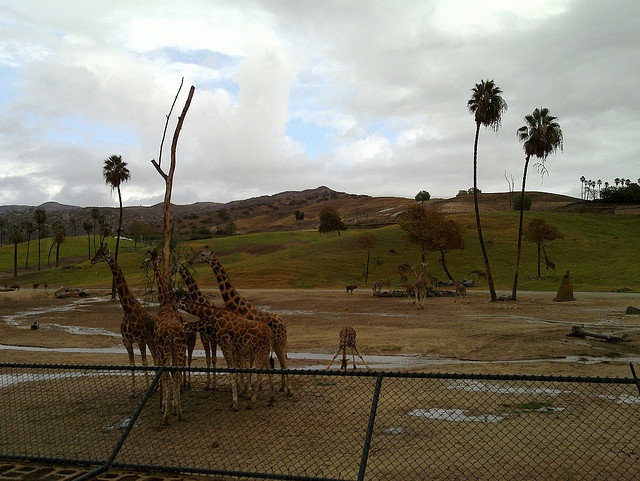
A group of giraffes are standing next to a tree behind a fence.
Several giraffes that are standing together in an enclosure.
Giraffes in a fenced area with palm trees.
An abundance of giraffes gathered together around a tree with no leaves.
several adult giraffes and a baby just learning to stand